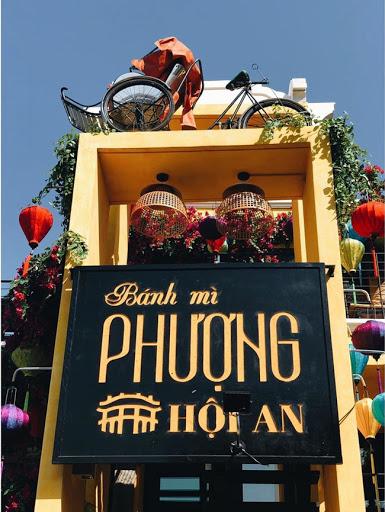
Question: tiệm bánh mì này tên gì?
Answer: tiệm bánh mì tên phượng